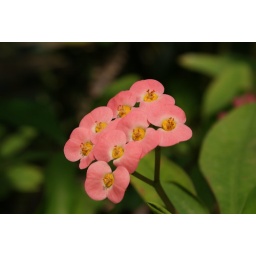
pink flowers are in line